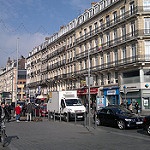
Label: street